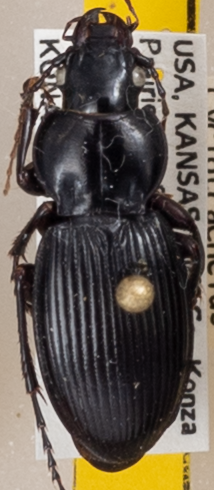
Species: Cyclotrachelus sodalis colossus
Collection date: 2022-07-06
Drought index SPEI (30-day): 1.128
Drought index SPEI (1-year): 0.006
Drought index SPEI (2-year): -0.05